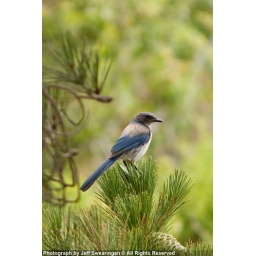
Bird in a pine tree